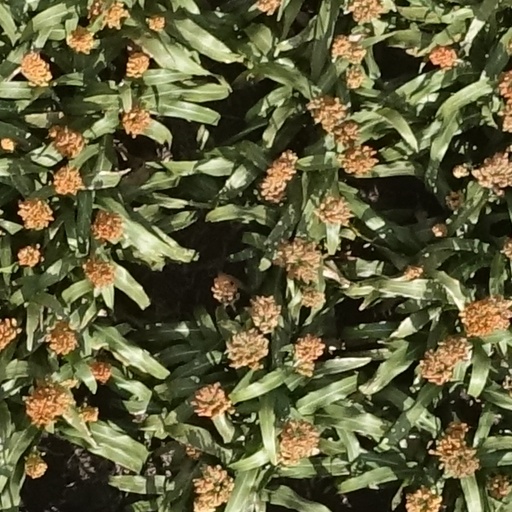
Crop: sorghum